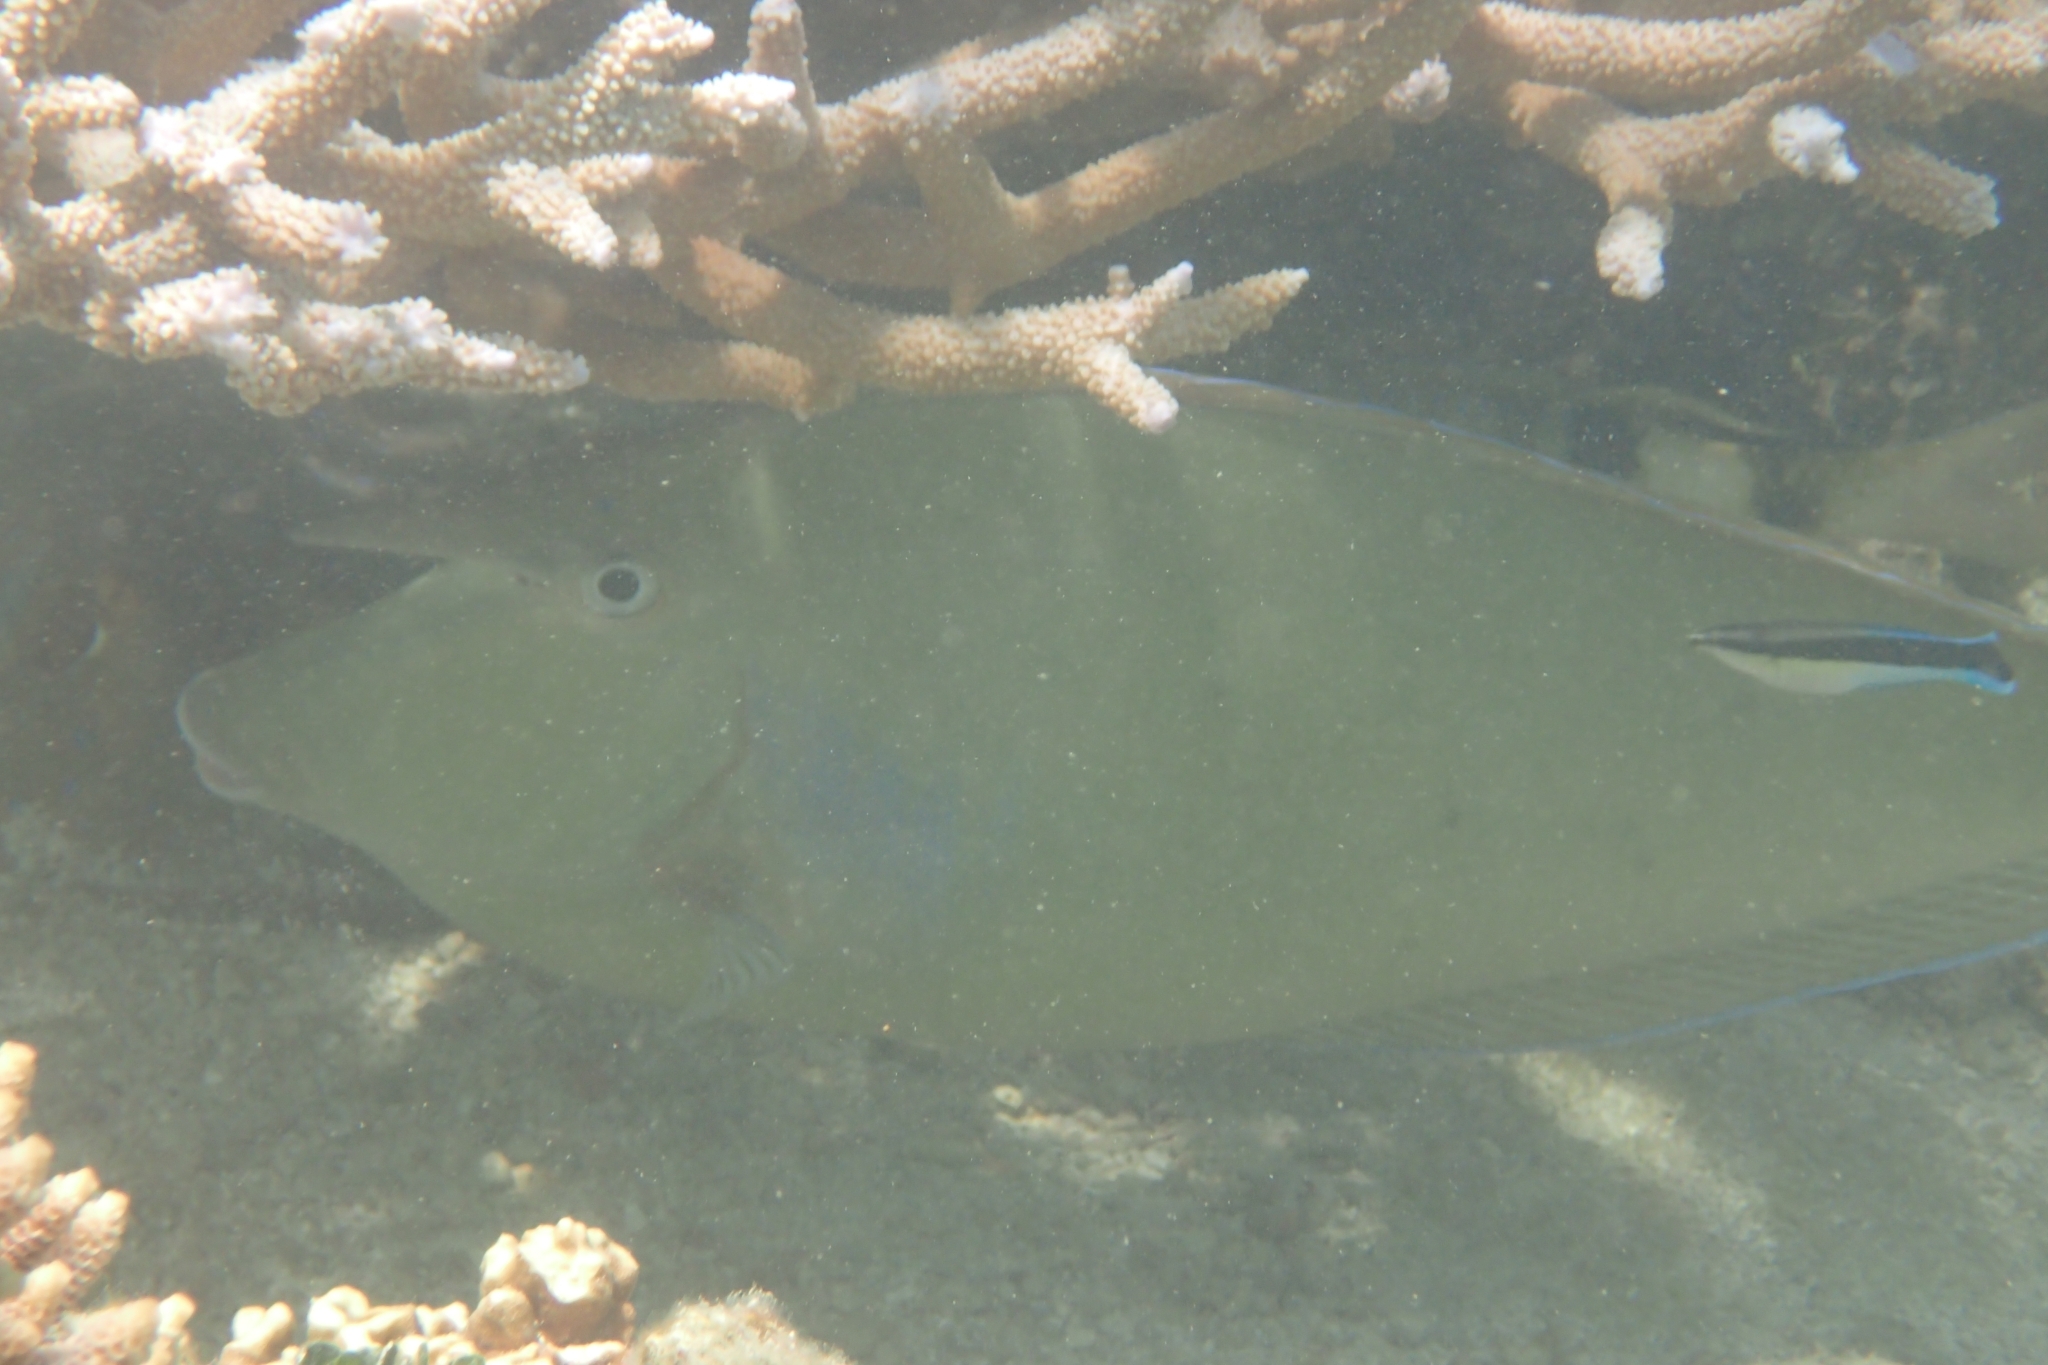
Naso unicornis (Bluespine Unicornfish)